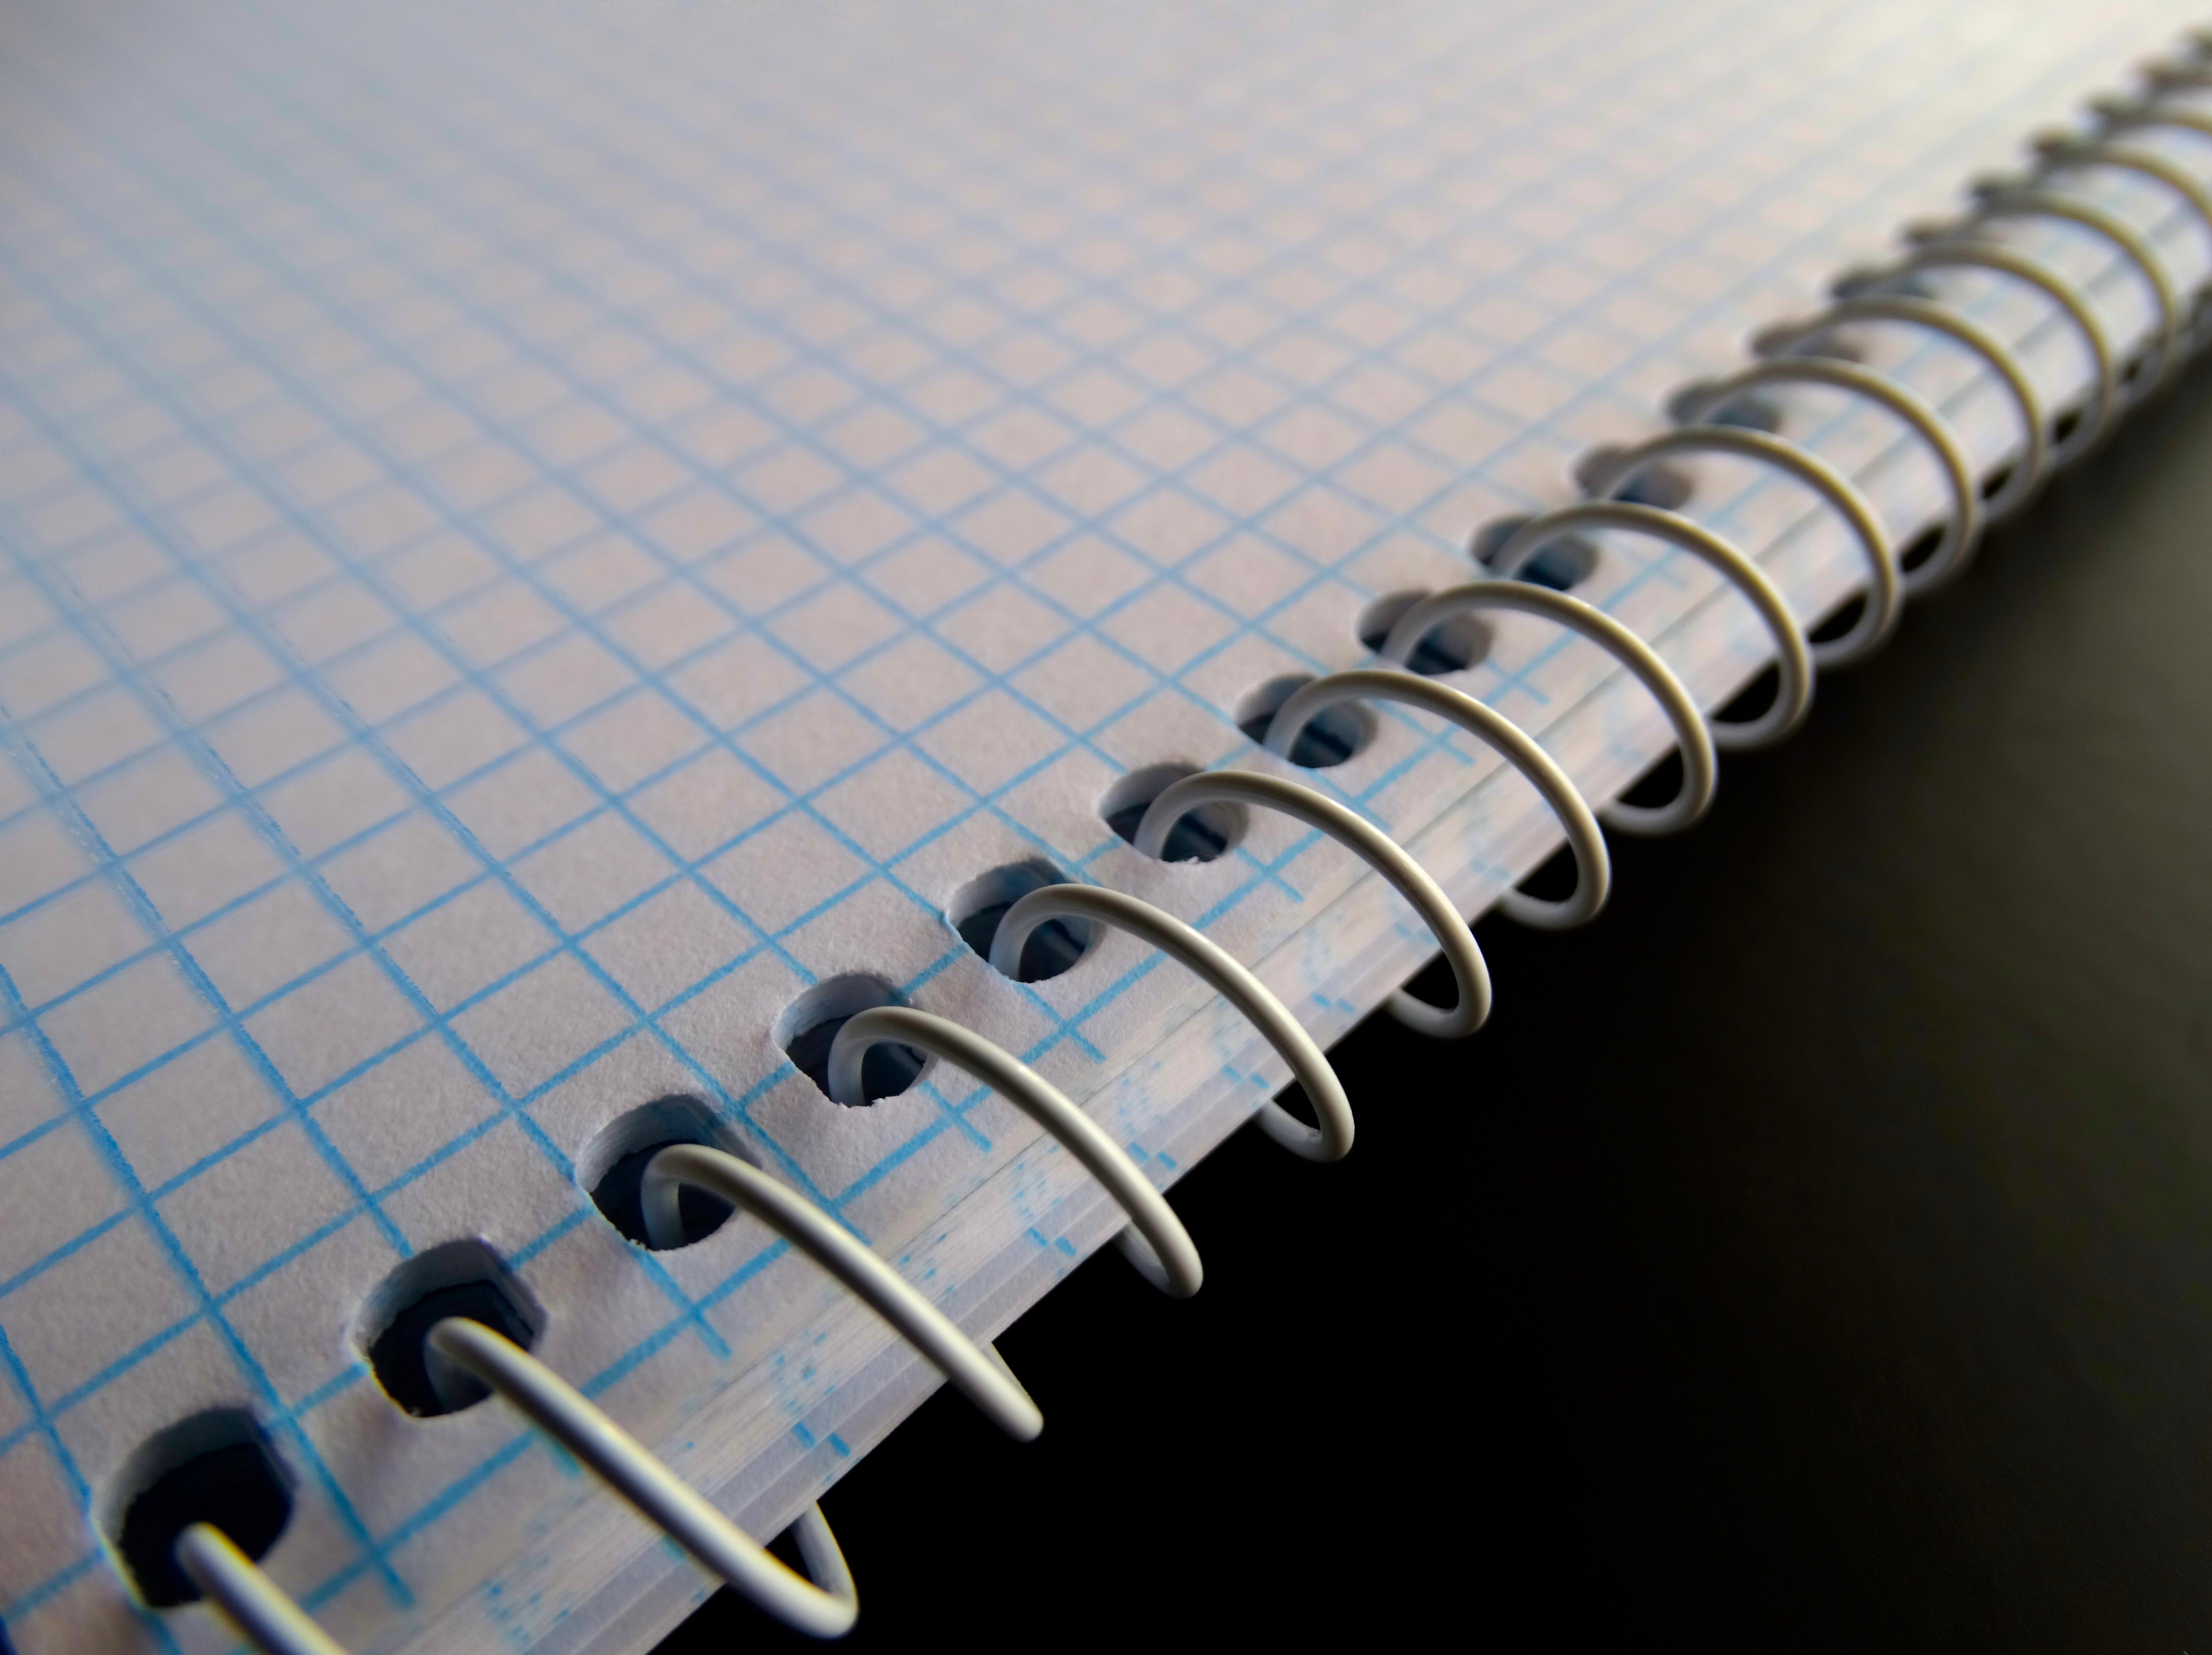
guitar, spiral, line, learn, notes, issue, string instrument, plucked string instruments, spiral notebook